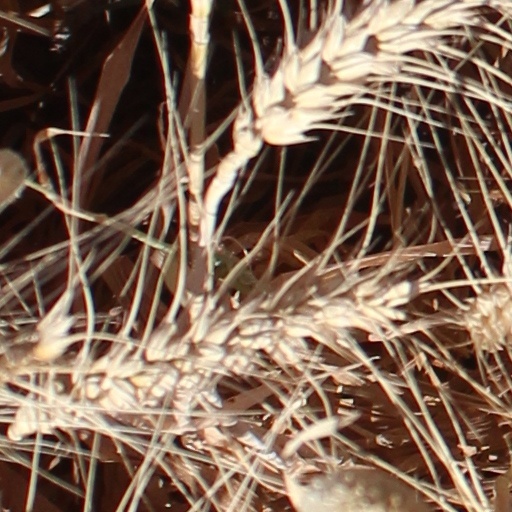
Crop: wheat